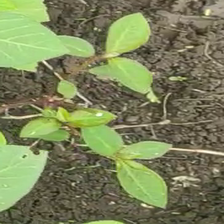
Weed species: Moti_dudhi(Euphorbia_geneculata_L)